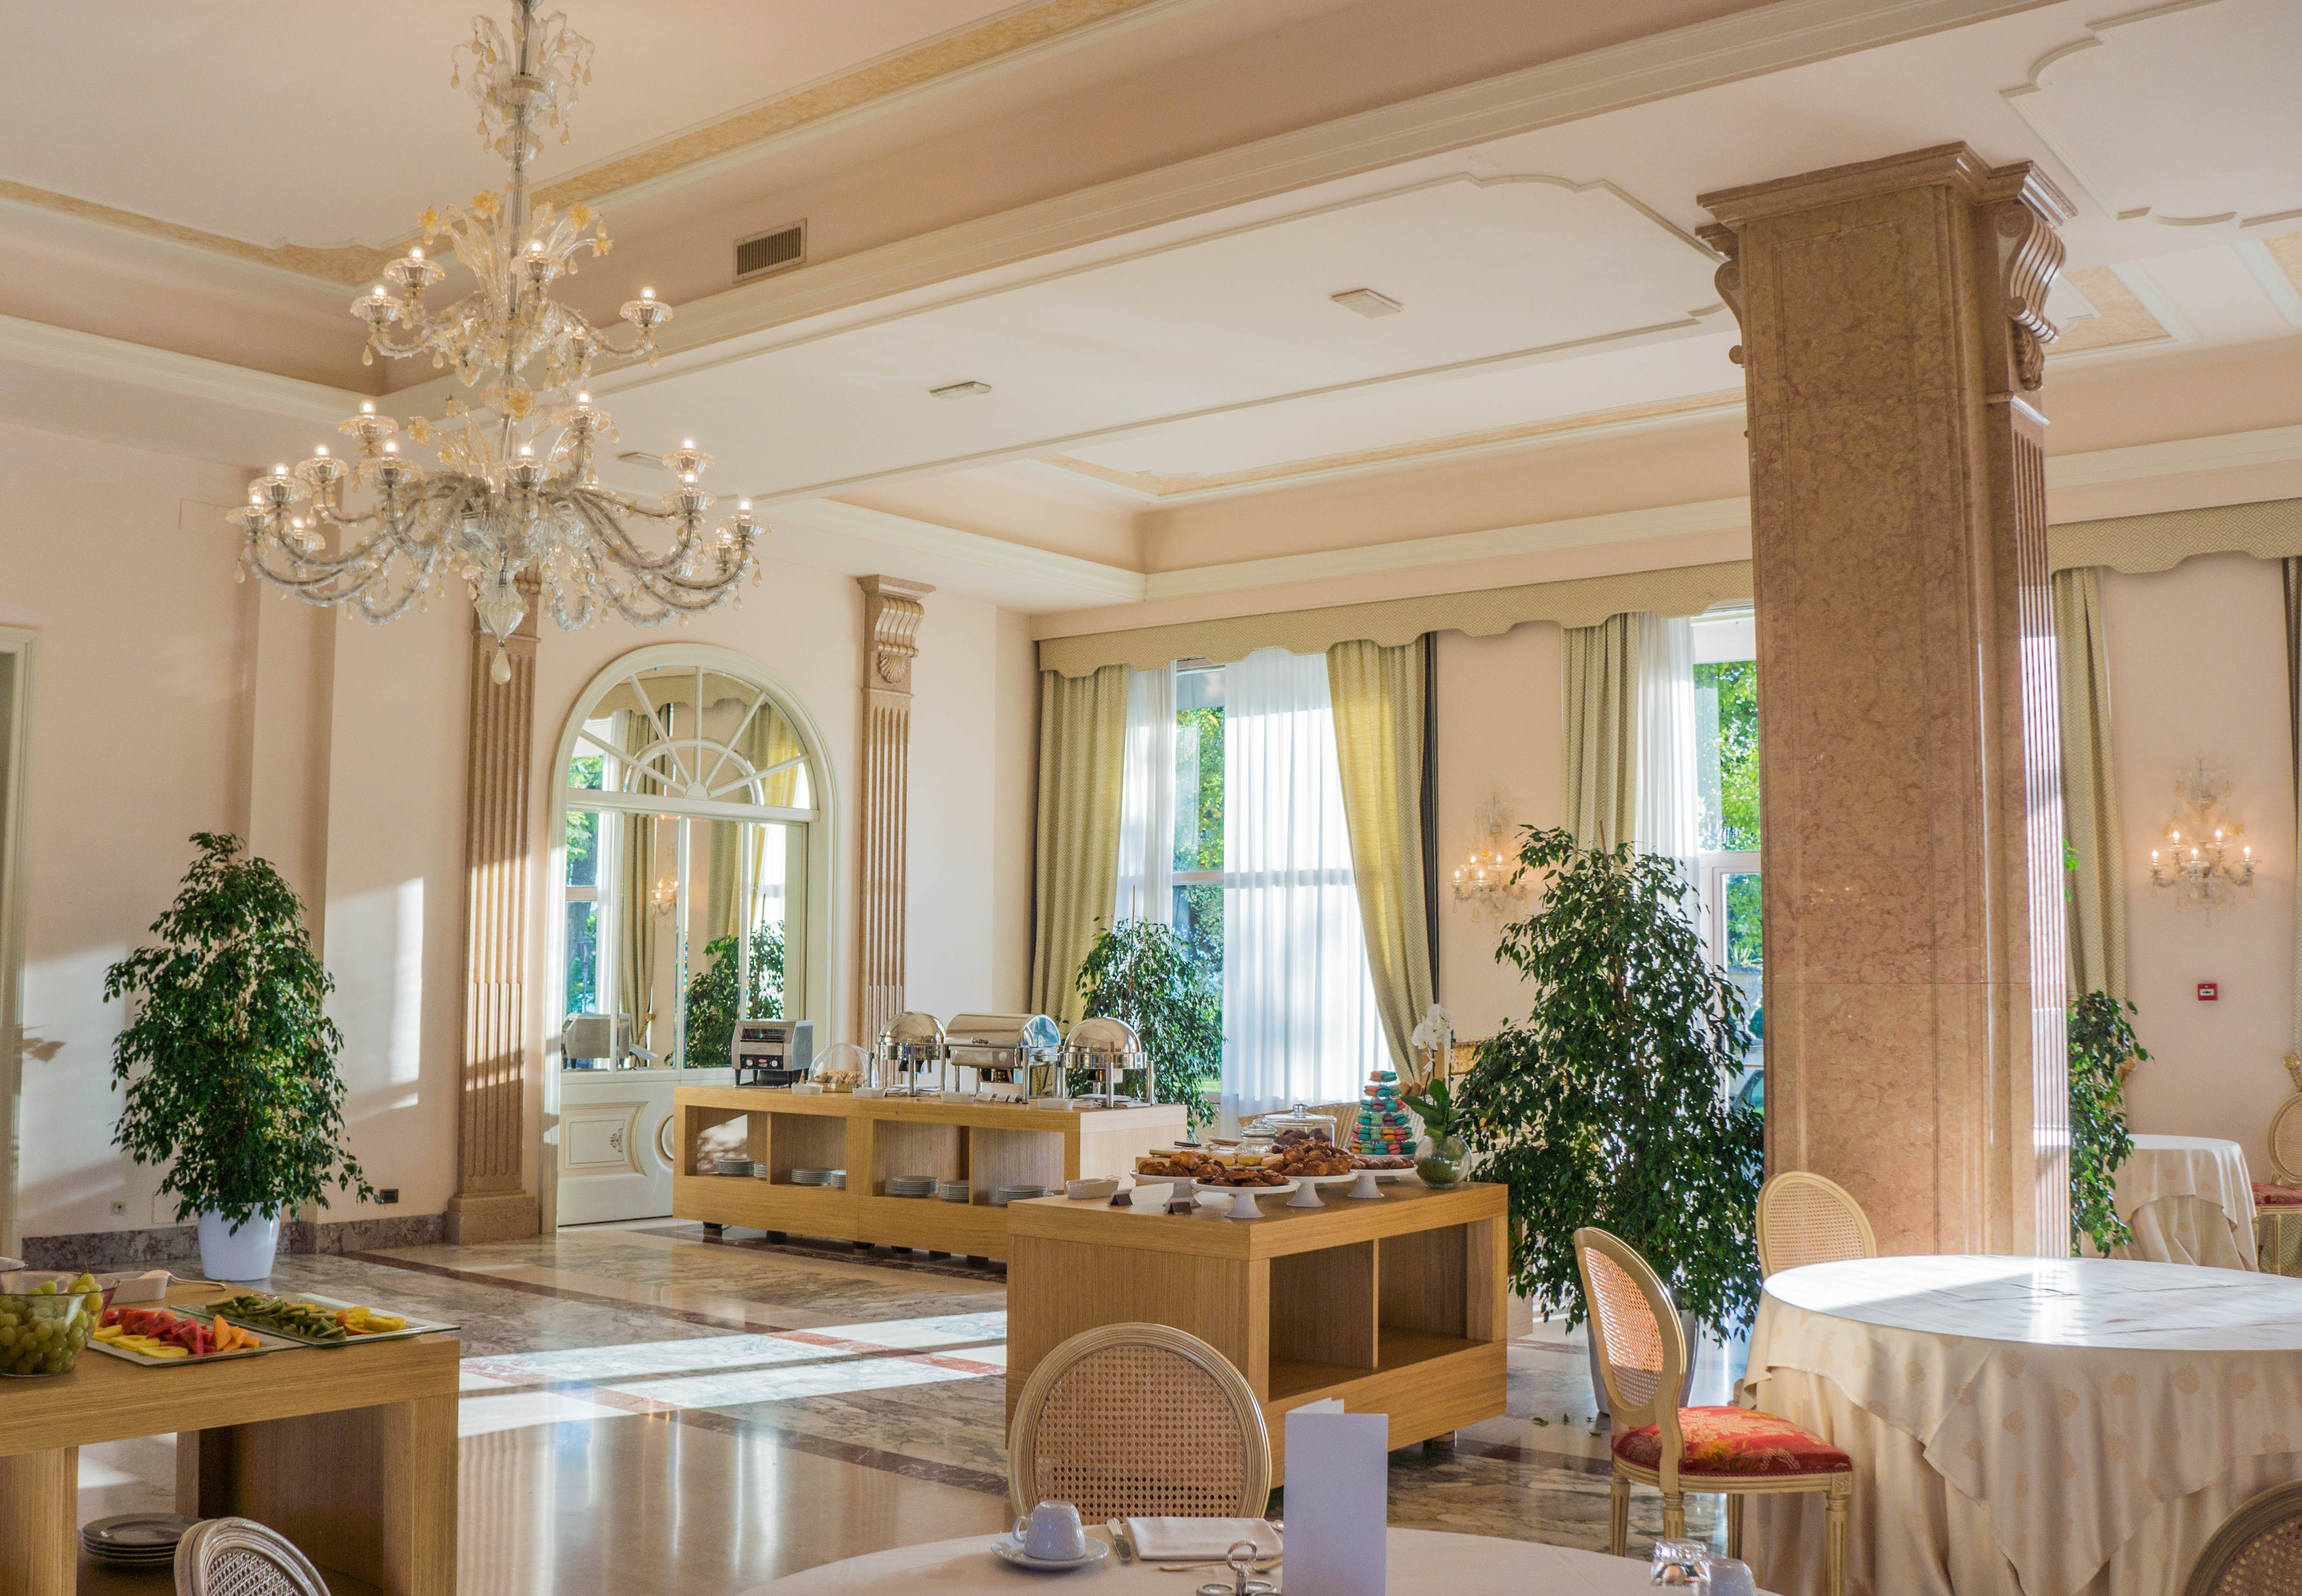
architecture, mansion, interior, window, restaurant, home, ceiling, decoration, food, italy, property, drink, living room, room, eat, decor, interior design, eating, luxury, design, ornate, hotel, dining, culture, history, chandelier, estate, elegance, real estate, dining room, lake garda, sirmione, restaurant interior, villa cortine palace, breakfast room